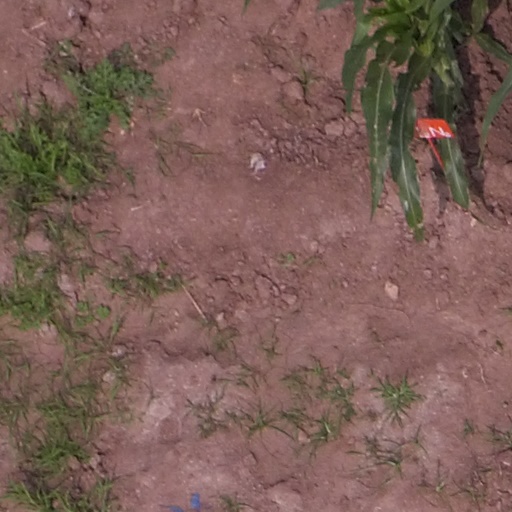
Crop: maize; corn